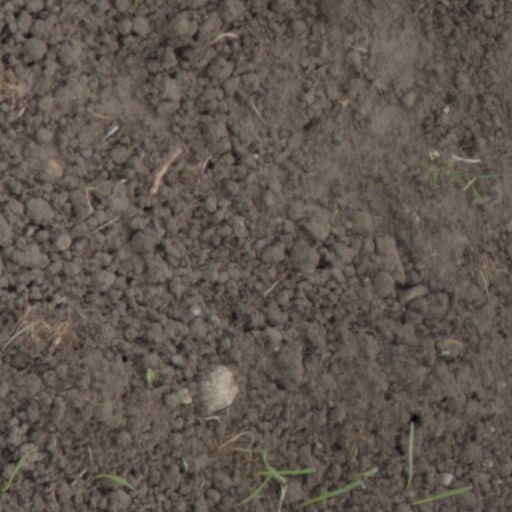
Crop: wheat